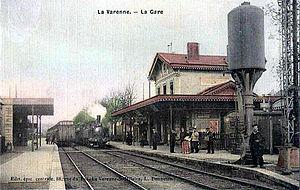
La gare de La Varenne, Val-de-Marne, France.
La ligne A du RER d'Île-de-France, plus souvent simplement nommée RER A, est une ligne du réseau express régional d'Île-de-France qui traverse d'est en ouest l'agglomération parisienne, avec plusieurs branches aux extrémités d'un tronçon central. Elle relie Saint-Germain-en-Laye, Cergy et Poissy à l'ouest, à Boissy-Saint-Léger et Marne-la-Vallée à l'est, en passant par le cœur de Paris.
La ligne de Paris-Bastille à Marles-en-Brie, également connue sous le nom de ligne de la Bastille, ligne de Vincennes ou ligne V, est une ligne de chemin de fer française, de l'ancien réseau Est, d'une longueur de 66,3 kilomètres, qui reliait à son apogée la gare de Paris-Bastille, à Paris, à la gare de Marles-en-Brie via Verneuil-l'Étang.
Le réseau express régional d'Île-de-France, couramment appelé « RER » en France, est un réseau de transport en commun au gabarit ferroviaire desservant Paris et son agglomération, faisant partiellement partie du réseau régional dénommé Transilien. Constitué de cinq lignes, il comporte 249 points d'arrêt pour 587 km de voies et est fréquenté par 2,7 millions de voyageurs par jour. Pour des raisons historiques, une partie du réseau est gérée par la RATP tandis que le reste fait partie du réseau SNCF.